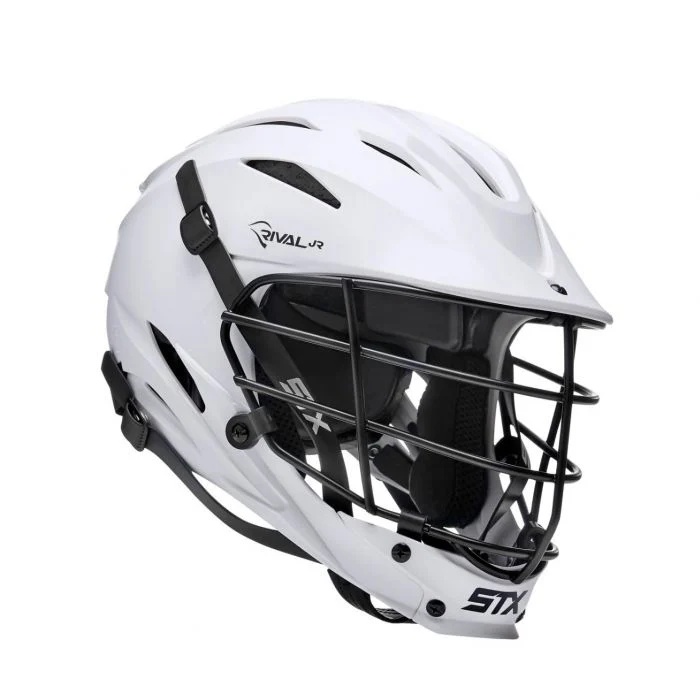
STX Rival Youth Lacrosse Helmet
The STX Rival Junior Helmet is our first ever helmet made specifically for youth players. This Rival is a step up in comfort for the younger player and they will definitely notice a difference. The Rival Jr helmet has maximum size ventilation holes to increase the flow of air and keep players cool on the field. The liner of the helmet is soft foam for comfort, combined with extra soft cheek pads. Sizes: One Size - up to 22" Circumference Head Age: 12 & under Finish: Gloss Certification: NOCSAE
Brand: STX
Category: Sporting Goods > Athletics > Field Hockey & Lacrosse > Field Hockey & Lacrosse Protective Gear > Field Hockey & Lacrosse Helmets